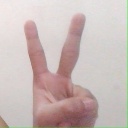
अक्षर: क